PS Emmylou

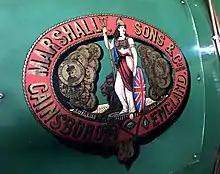
The "Marshall, Sons & Co." badge displayed on the 1906 steam engine of the PS "Emmylou"

Built in 1980 and named after the country singer Emmylou Harris, the PS "Emmylou" has been host to thousands of people, delighting even her namesake during the late 1980s.